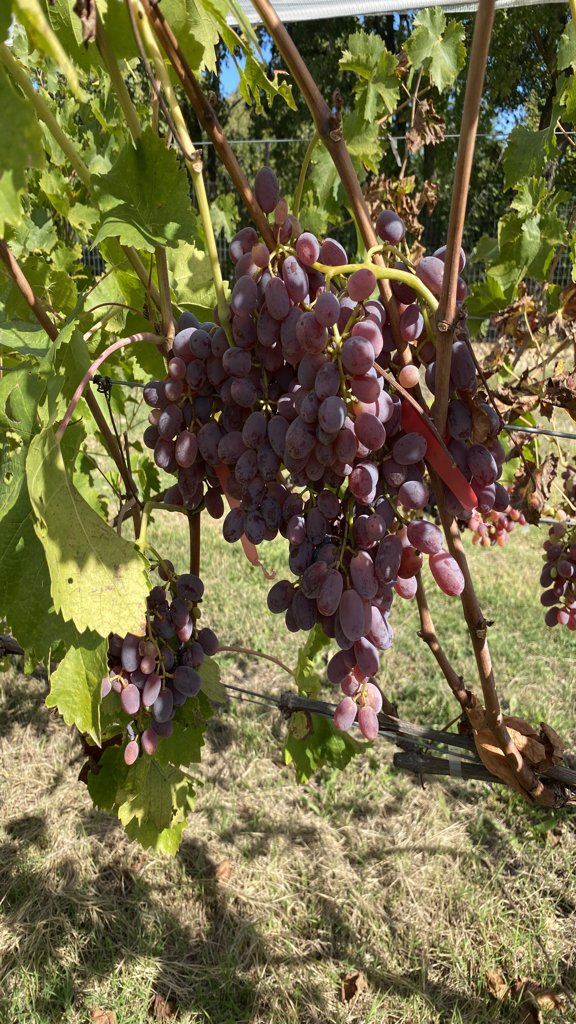
Berries visible: 214
Grape clusters: 7